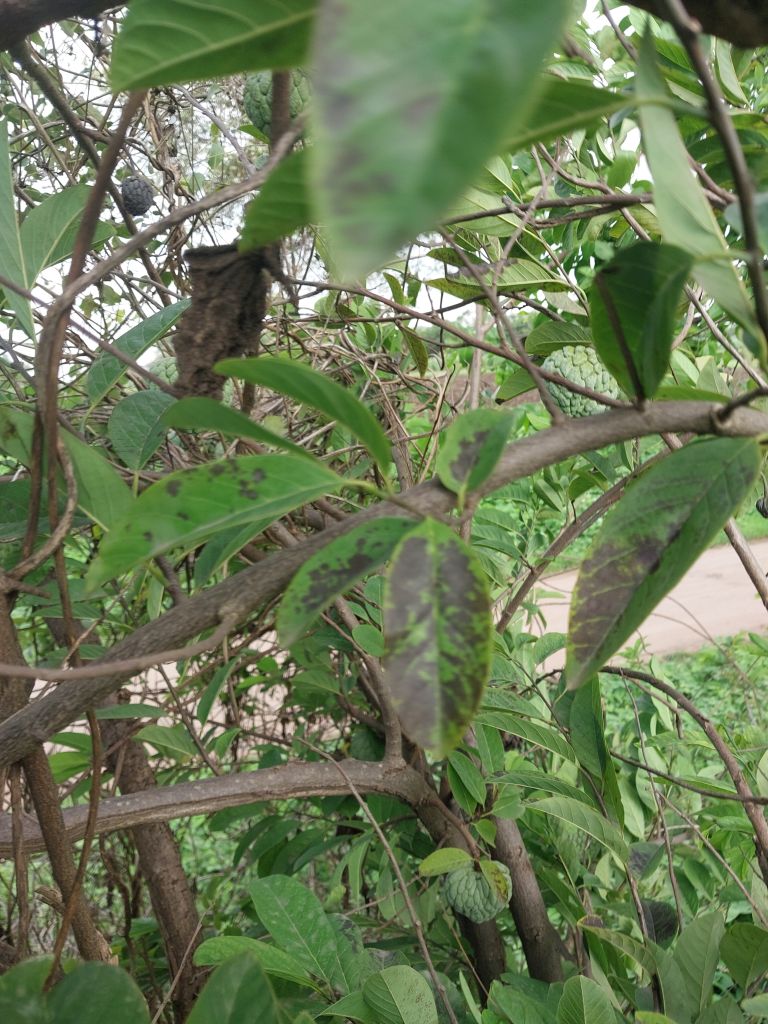
Disease label: Leaf spot on Leaves